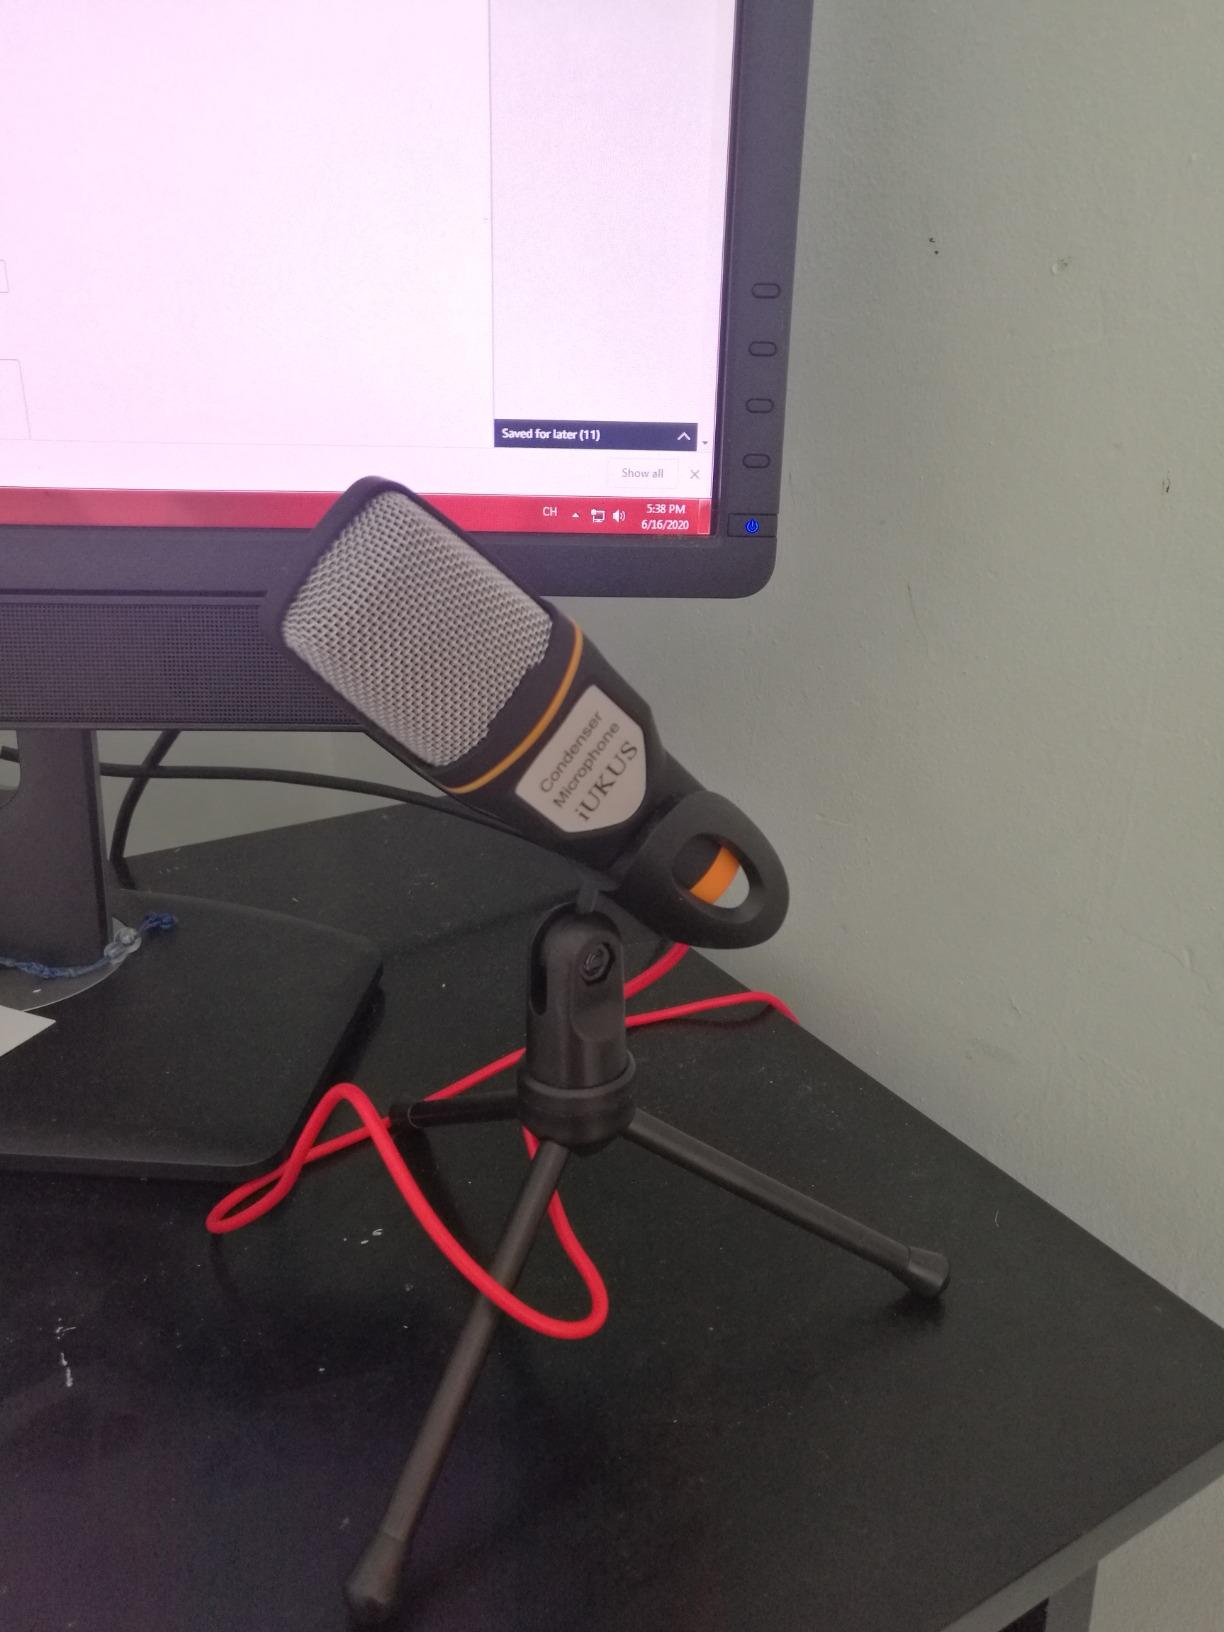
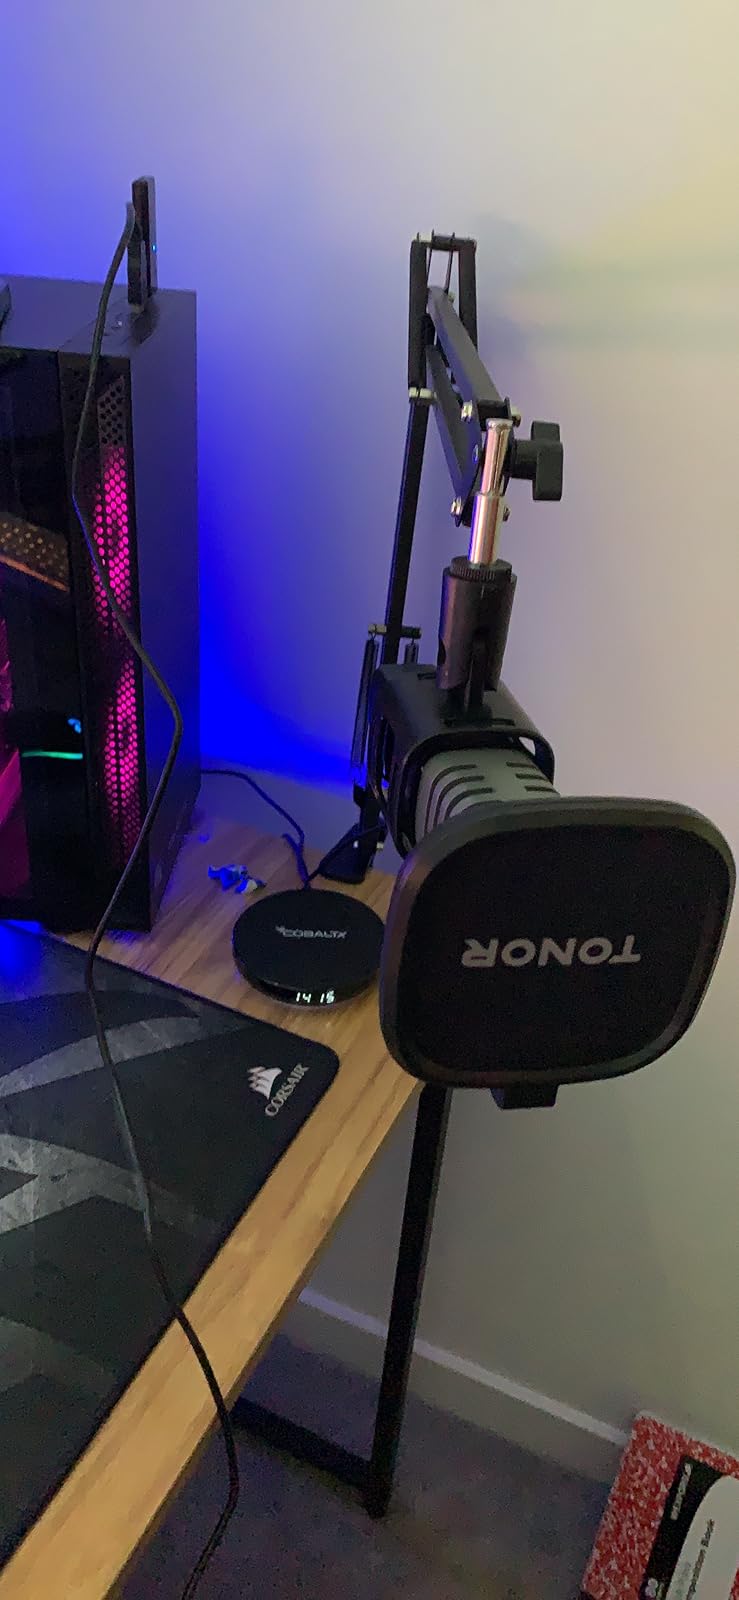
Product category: microphone
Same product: no